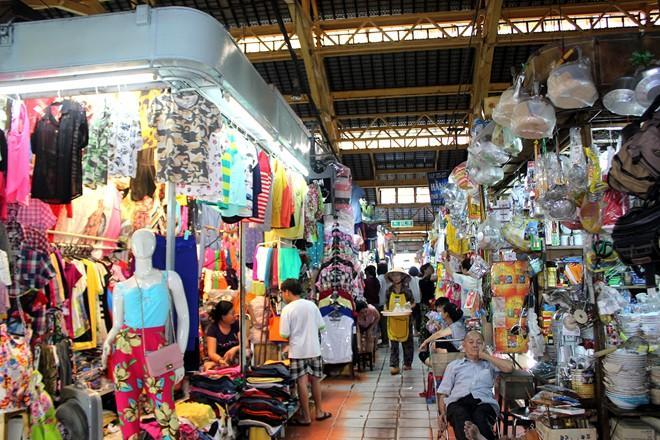
ở bên trong khu chợ có sự xuất hiện của nhiều mặt hàng khác nhau